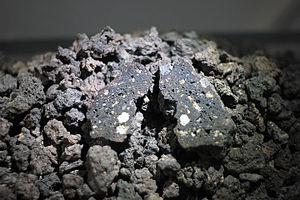
Une impactite est une roche terrestre modifiée par l'impact d'une météorite. On retrouve souvent dans les impactites de très fines traces de la météorite qui a causé l'impact. À la différence des tectites qui ont deux points de fusion, les impactites ne remontent pas très haut dans l'atmosphère après l'impact.